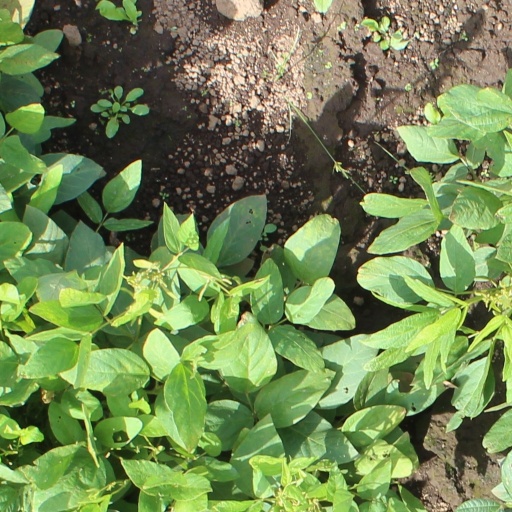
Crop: soybean